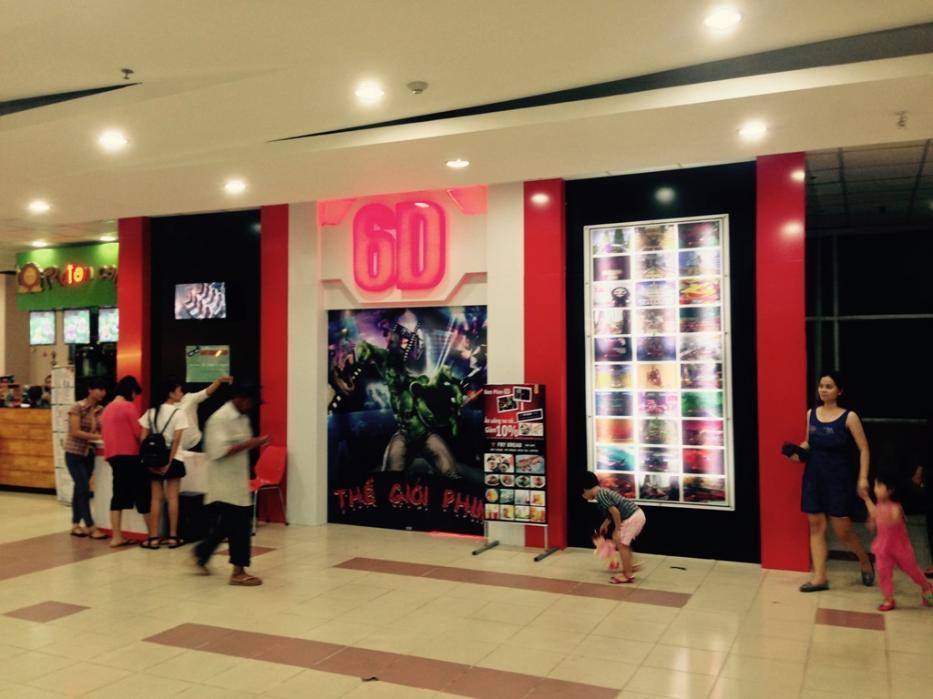
có ba người đang được nhân viên tư vấn